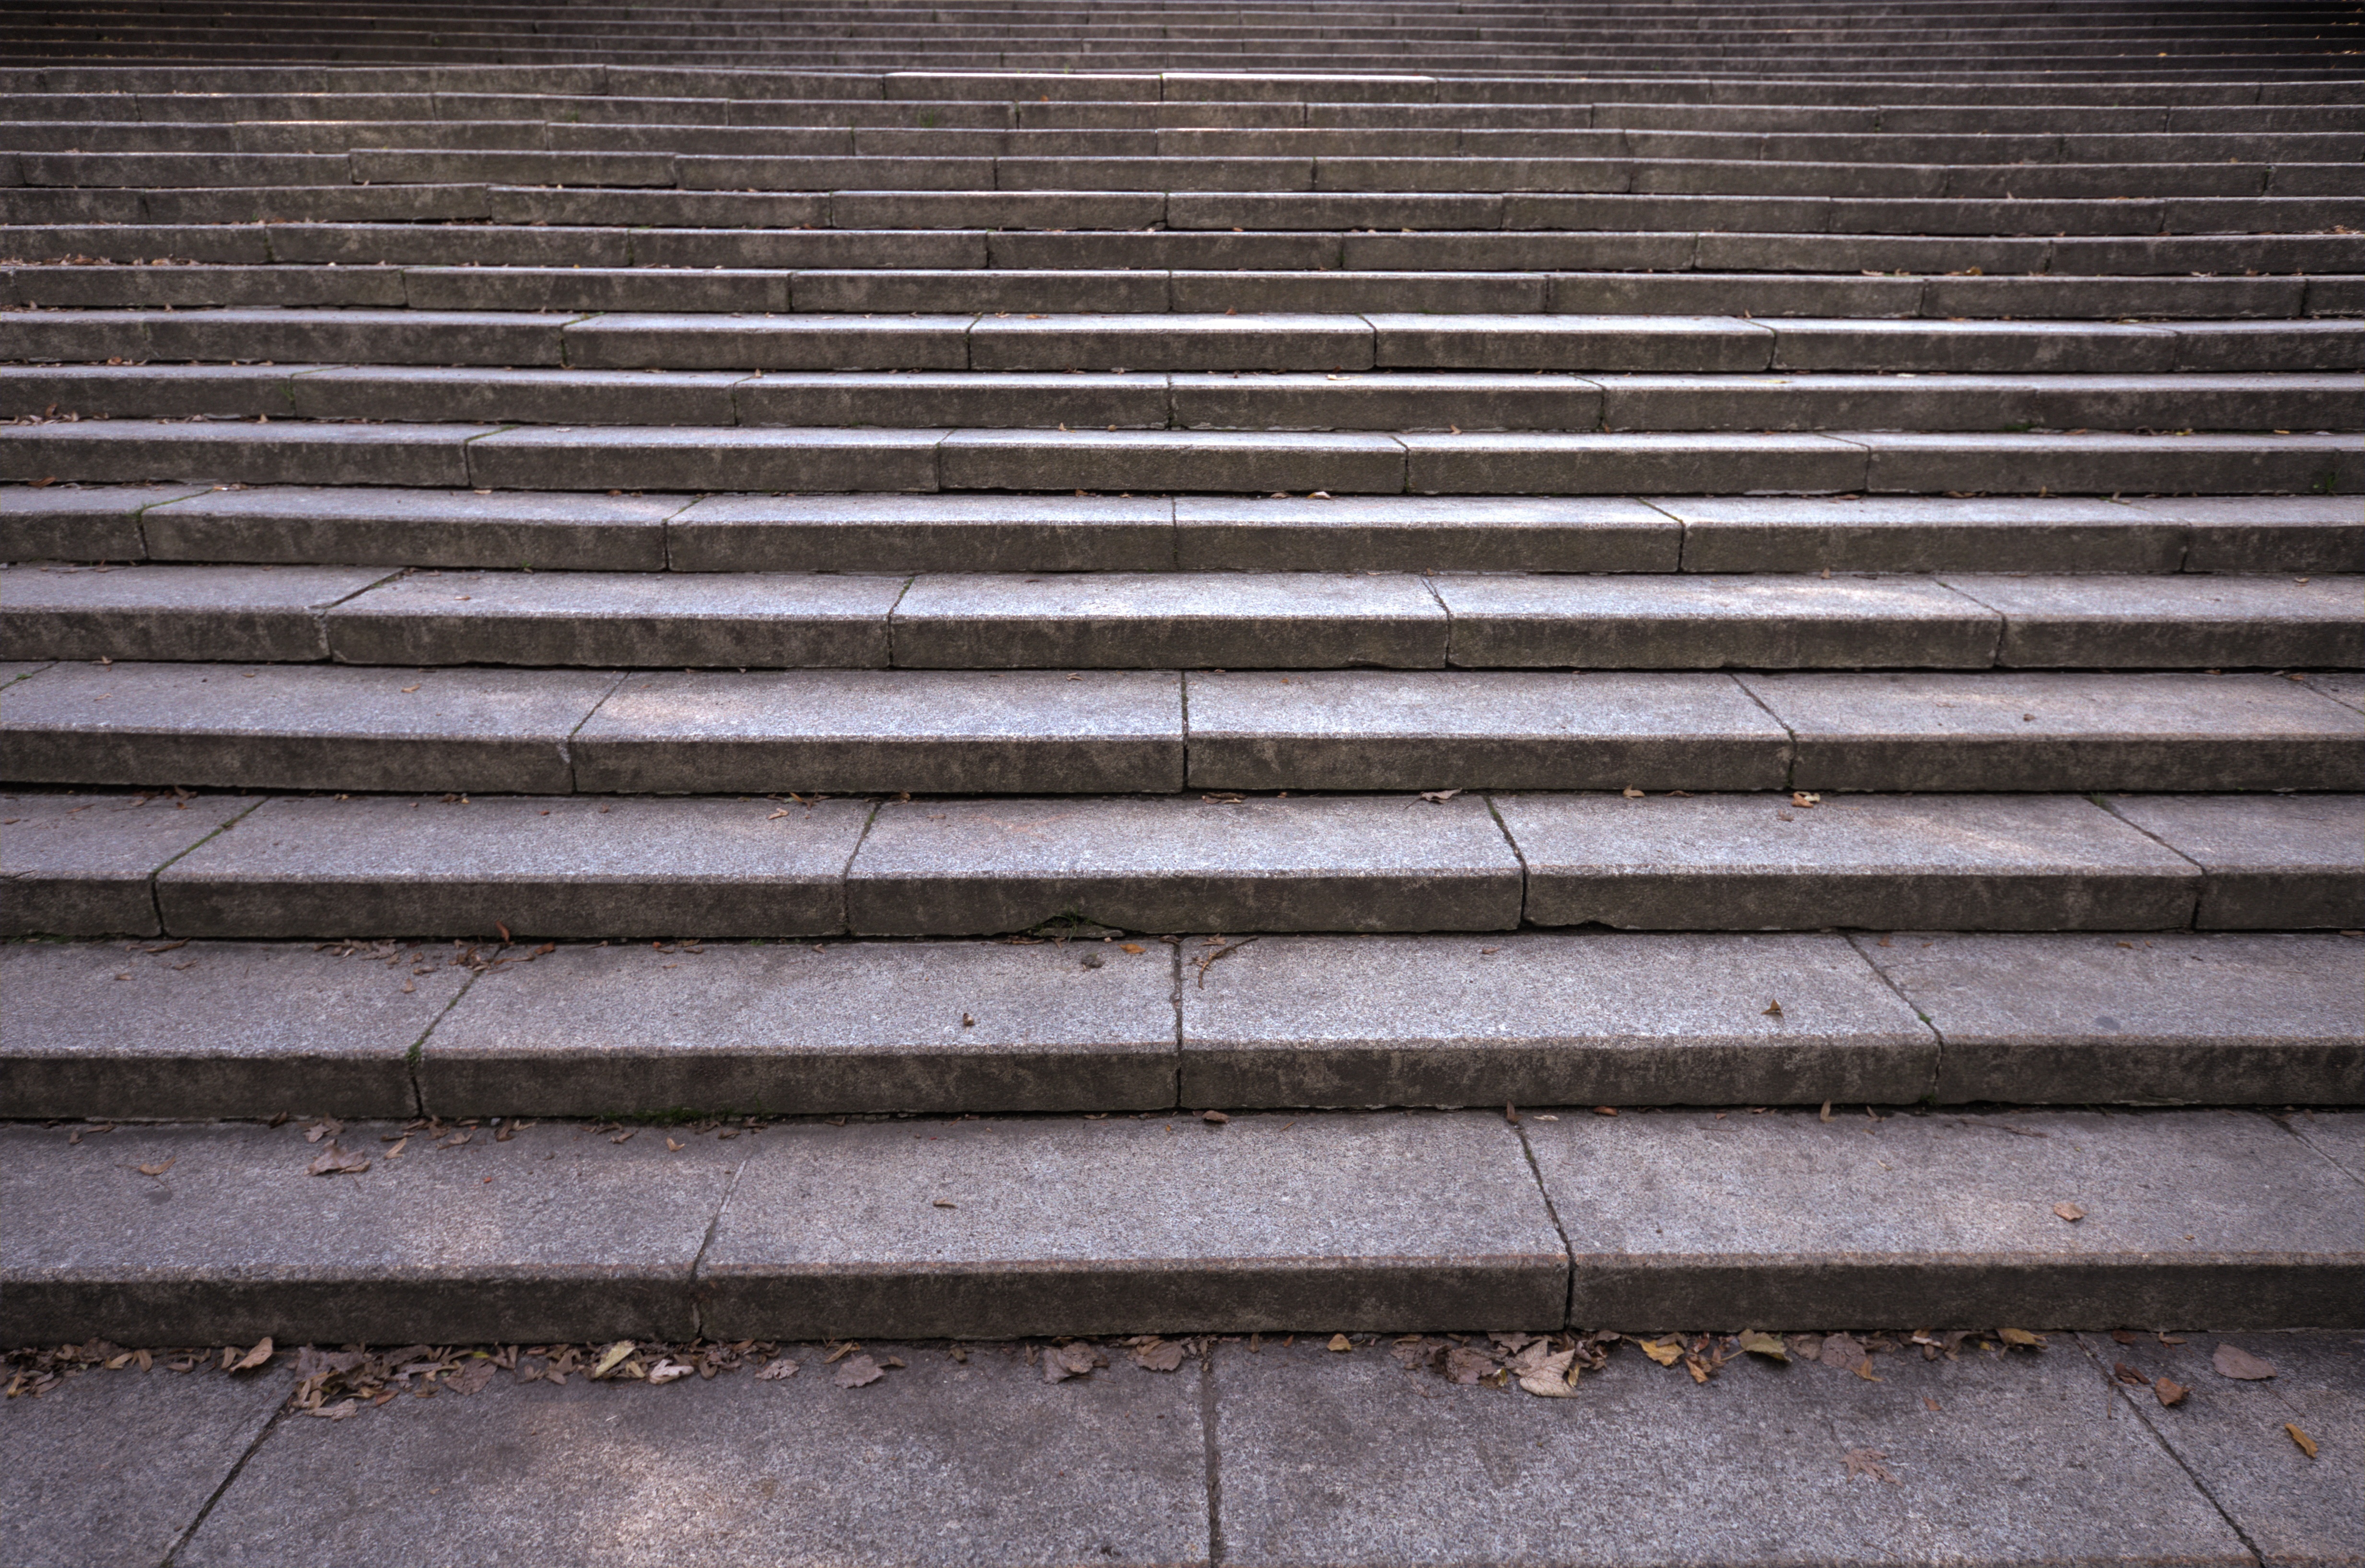
wood, texture, floor, roof, wall, staircase, steps, ascend, line, heaven, empty, stairway, brick, material, concrete, climb, grey, dream, stairs, rise, leadership, success, upward, progress, nobody, forward, emptiness, flooring, road surface, ascending, window covering